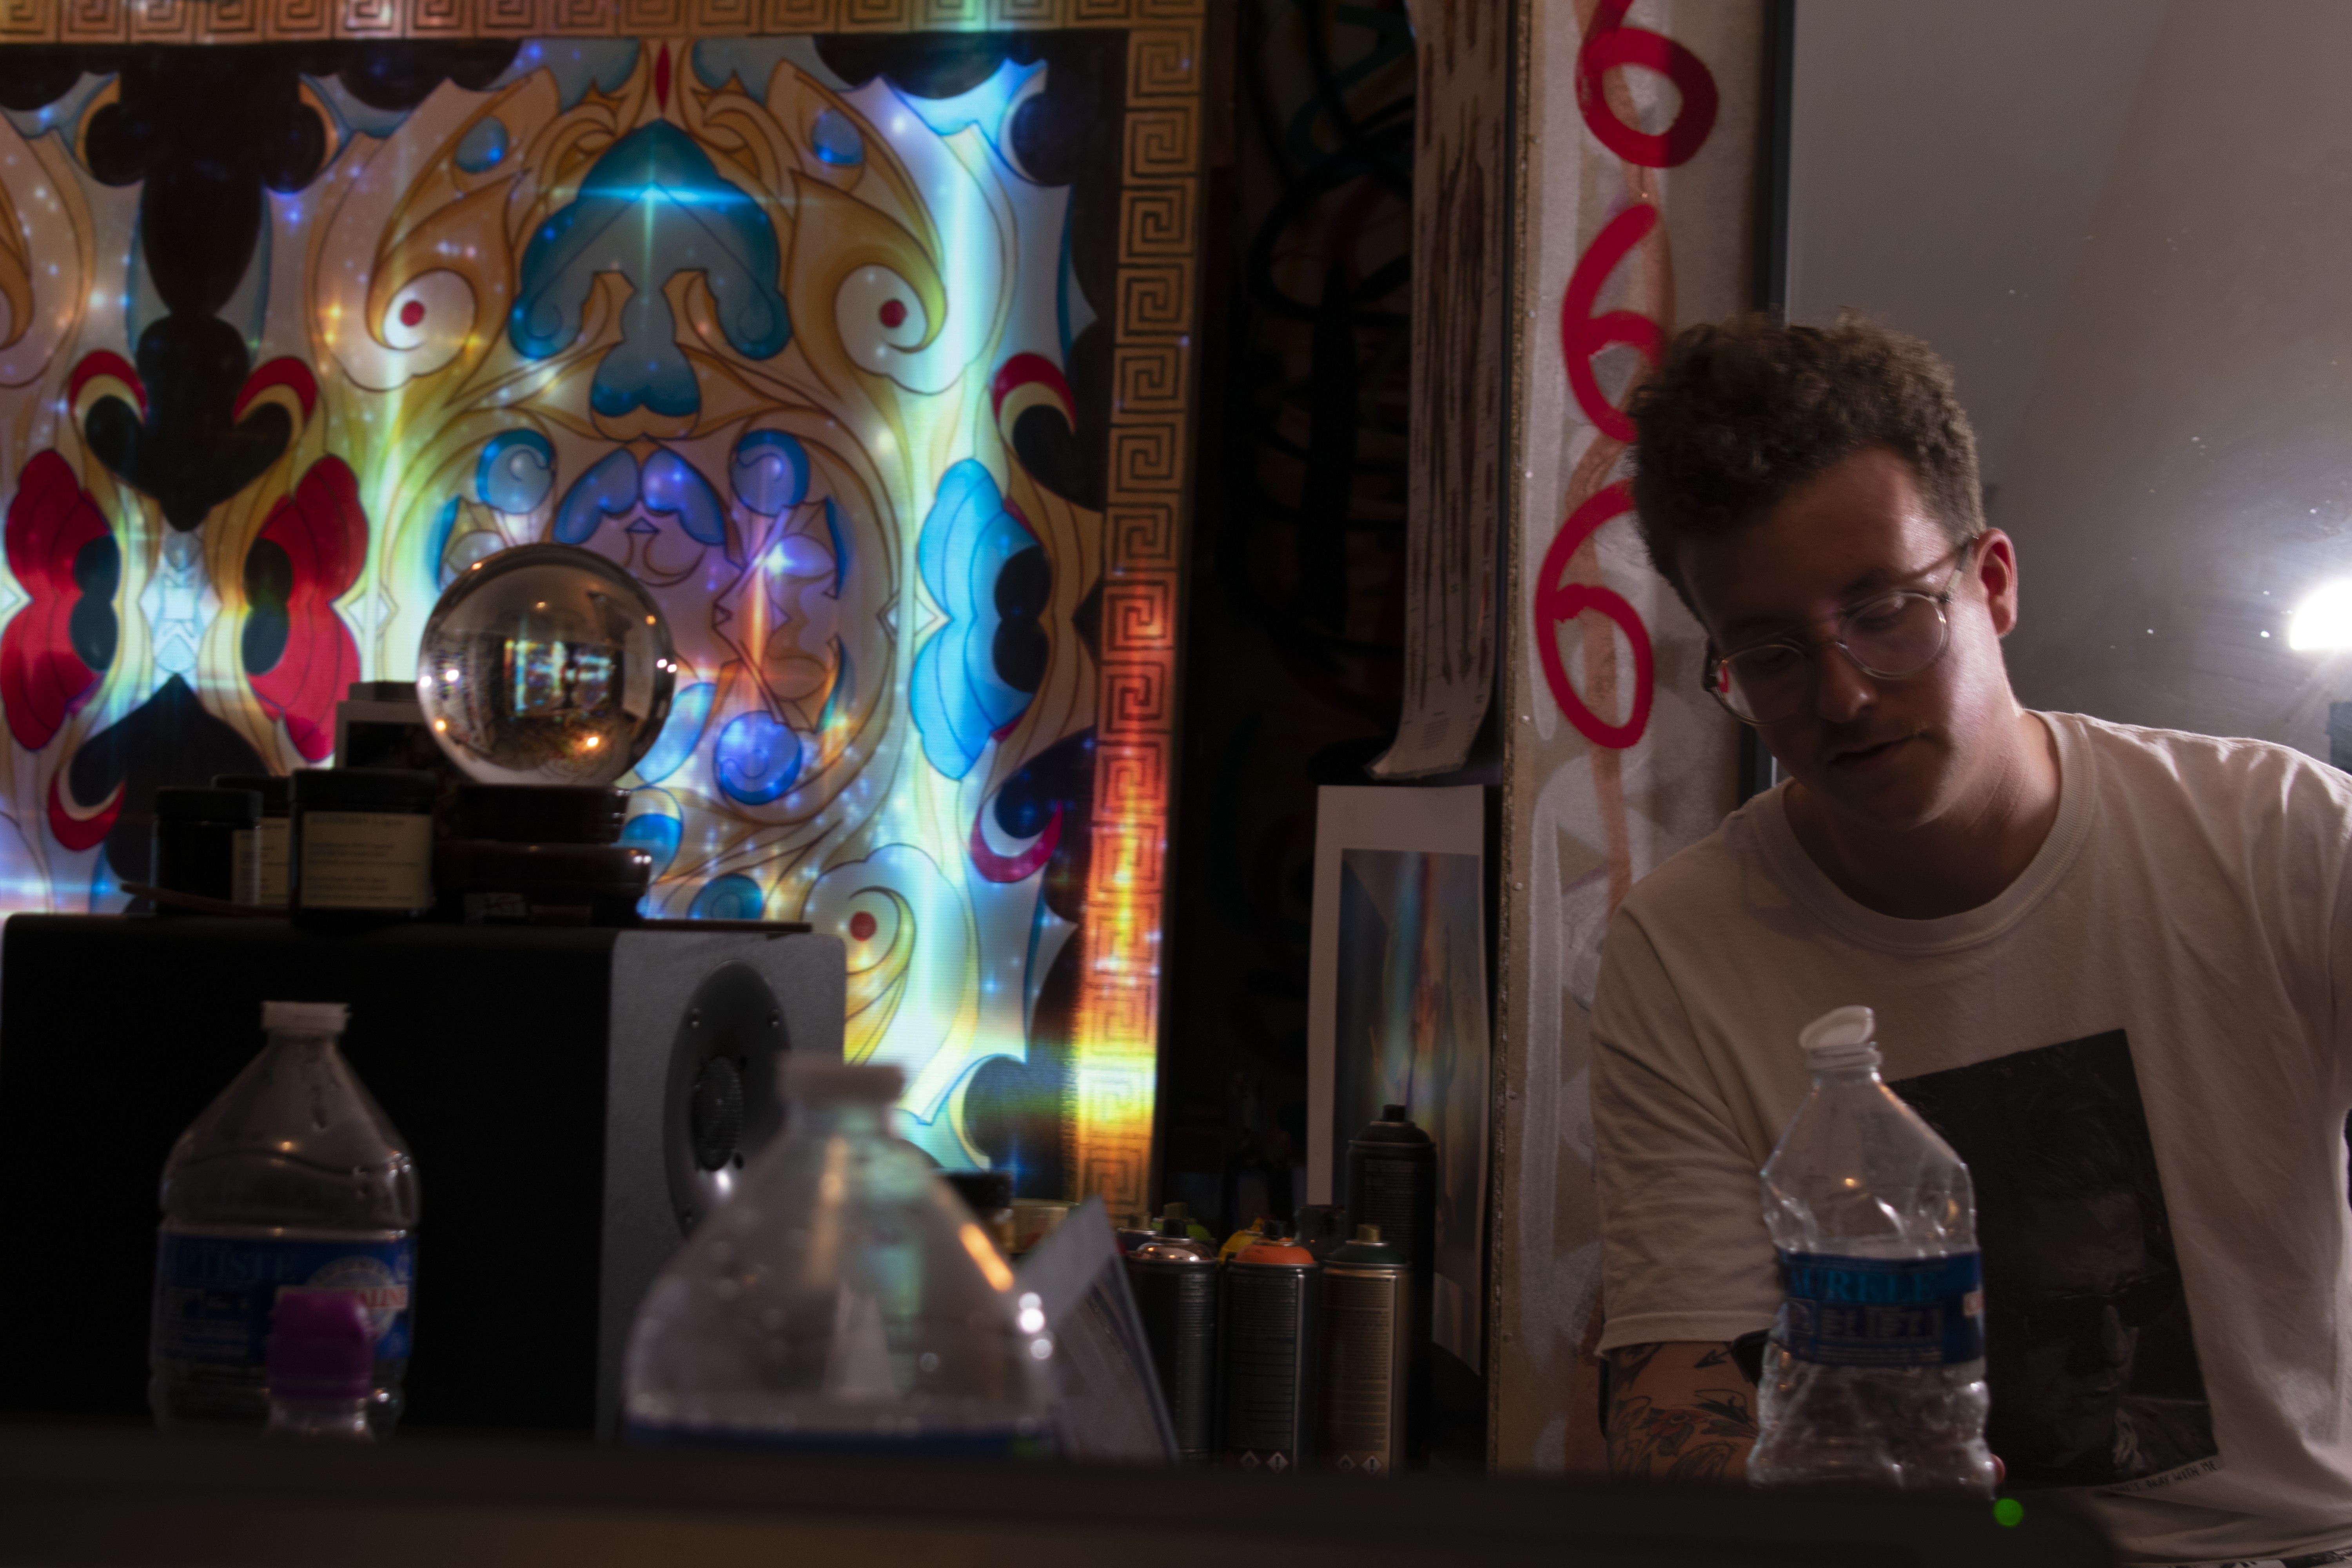
Brecht, Corbeel, illustration, art, work, photography, outside, inside, light, composition, national, nature, color, colour, design, popular, tree, france, belgium, germany, italy, brussels, Brecht Corbeel, decoration, props, concept art, photobashing, reference, blog, people, panda, water, fun, glass, reflection, room, visual arts, window